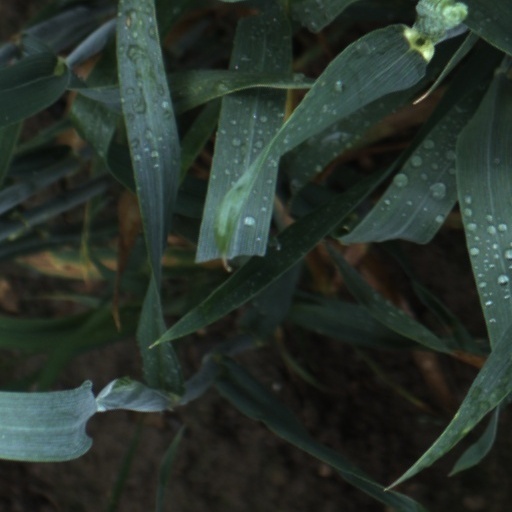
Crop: wheat